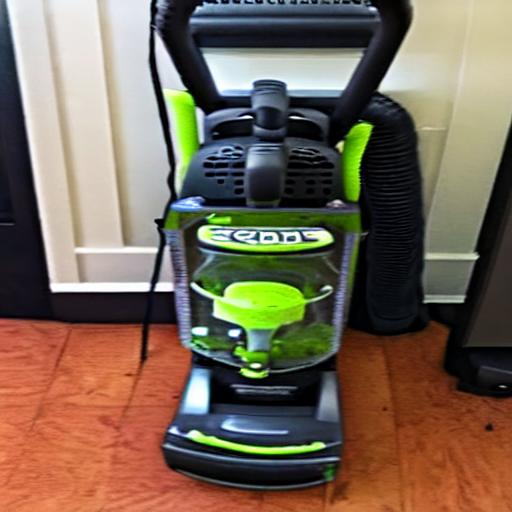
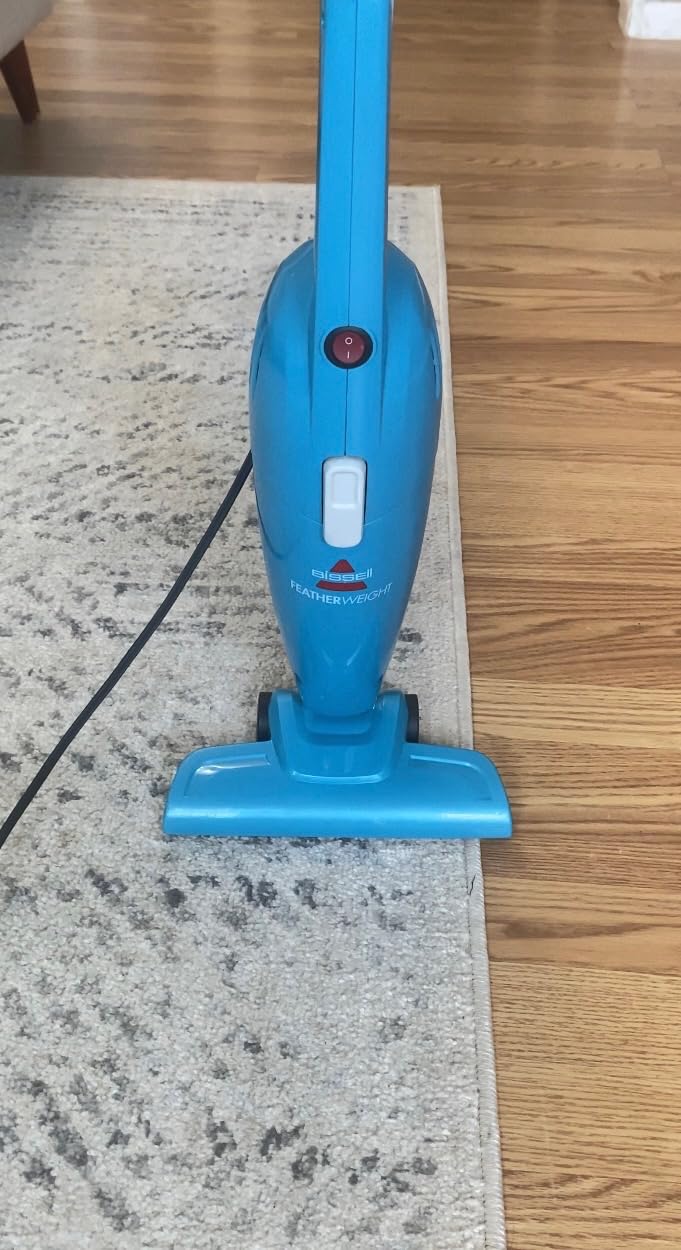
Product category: items_vacuum
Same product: no